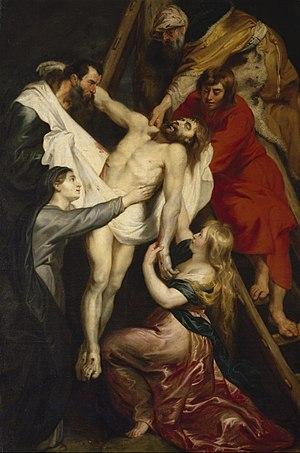
Liste des œuvres de Rubens :
La Mater dolorosa ou mère de douleur est un thème universel auquel une branche du christianisme a donné une valeur de référence en en faisant un point marquant de la dévotion mariale dans une spiritualité de la compassion. L'art religieux, particulièrement dans les pays catholiques et orthodoxes qui font une place éminente à la Vierge, a fait de ce contrepoint dramatique aux thèmes religieux, plus joyeux, de la Nativité et de la Vierge à l'enfant un sujet récurrent pendant plusieurs siècles, particulièrement du XIVᵉ au XVIIᵉ siècle.